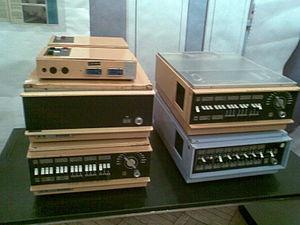
Jacek Rafał Karpiński, nom de guerre Mały Jacek est un ingénieur électronicien et informaticien polonais, soldat de Szare Szeregi, insurgé de Varsovie. Il est le fils d'Adam Karpiński, ingénieur mécanicien et de Wanda née Czarnocka, médecin.